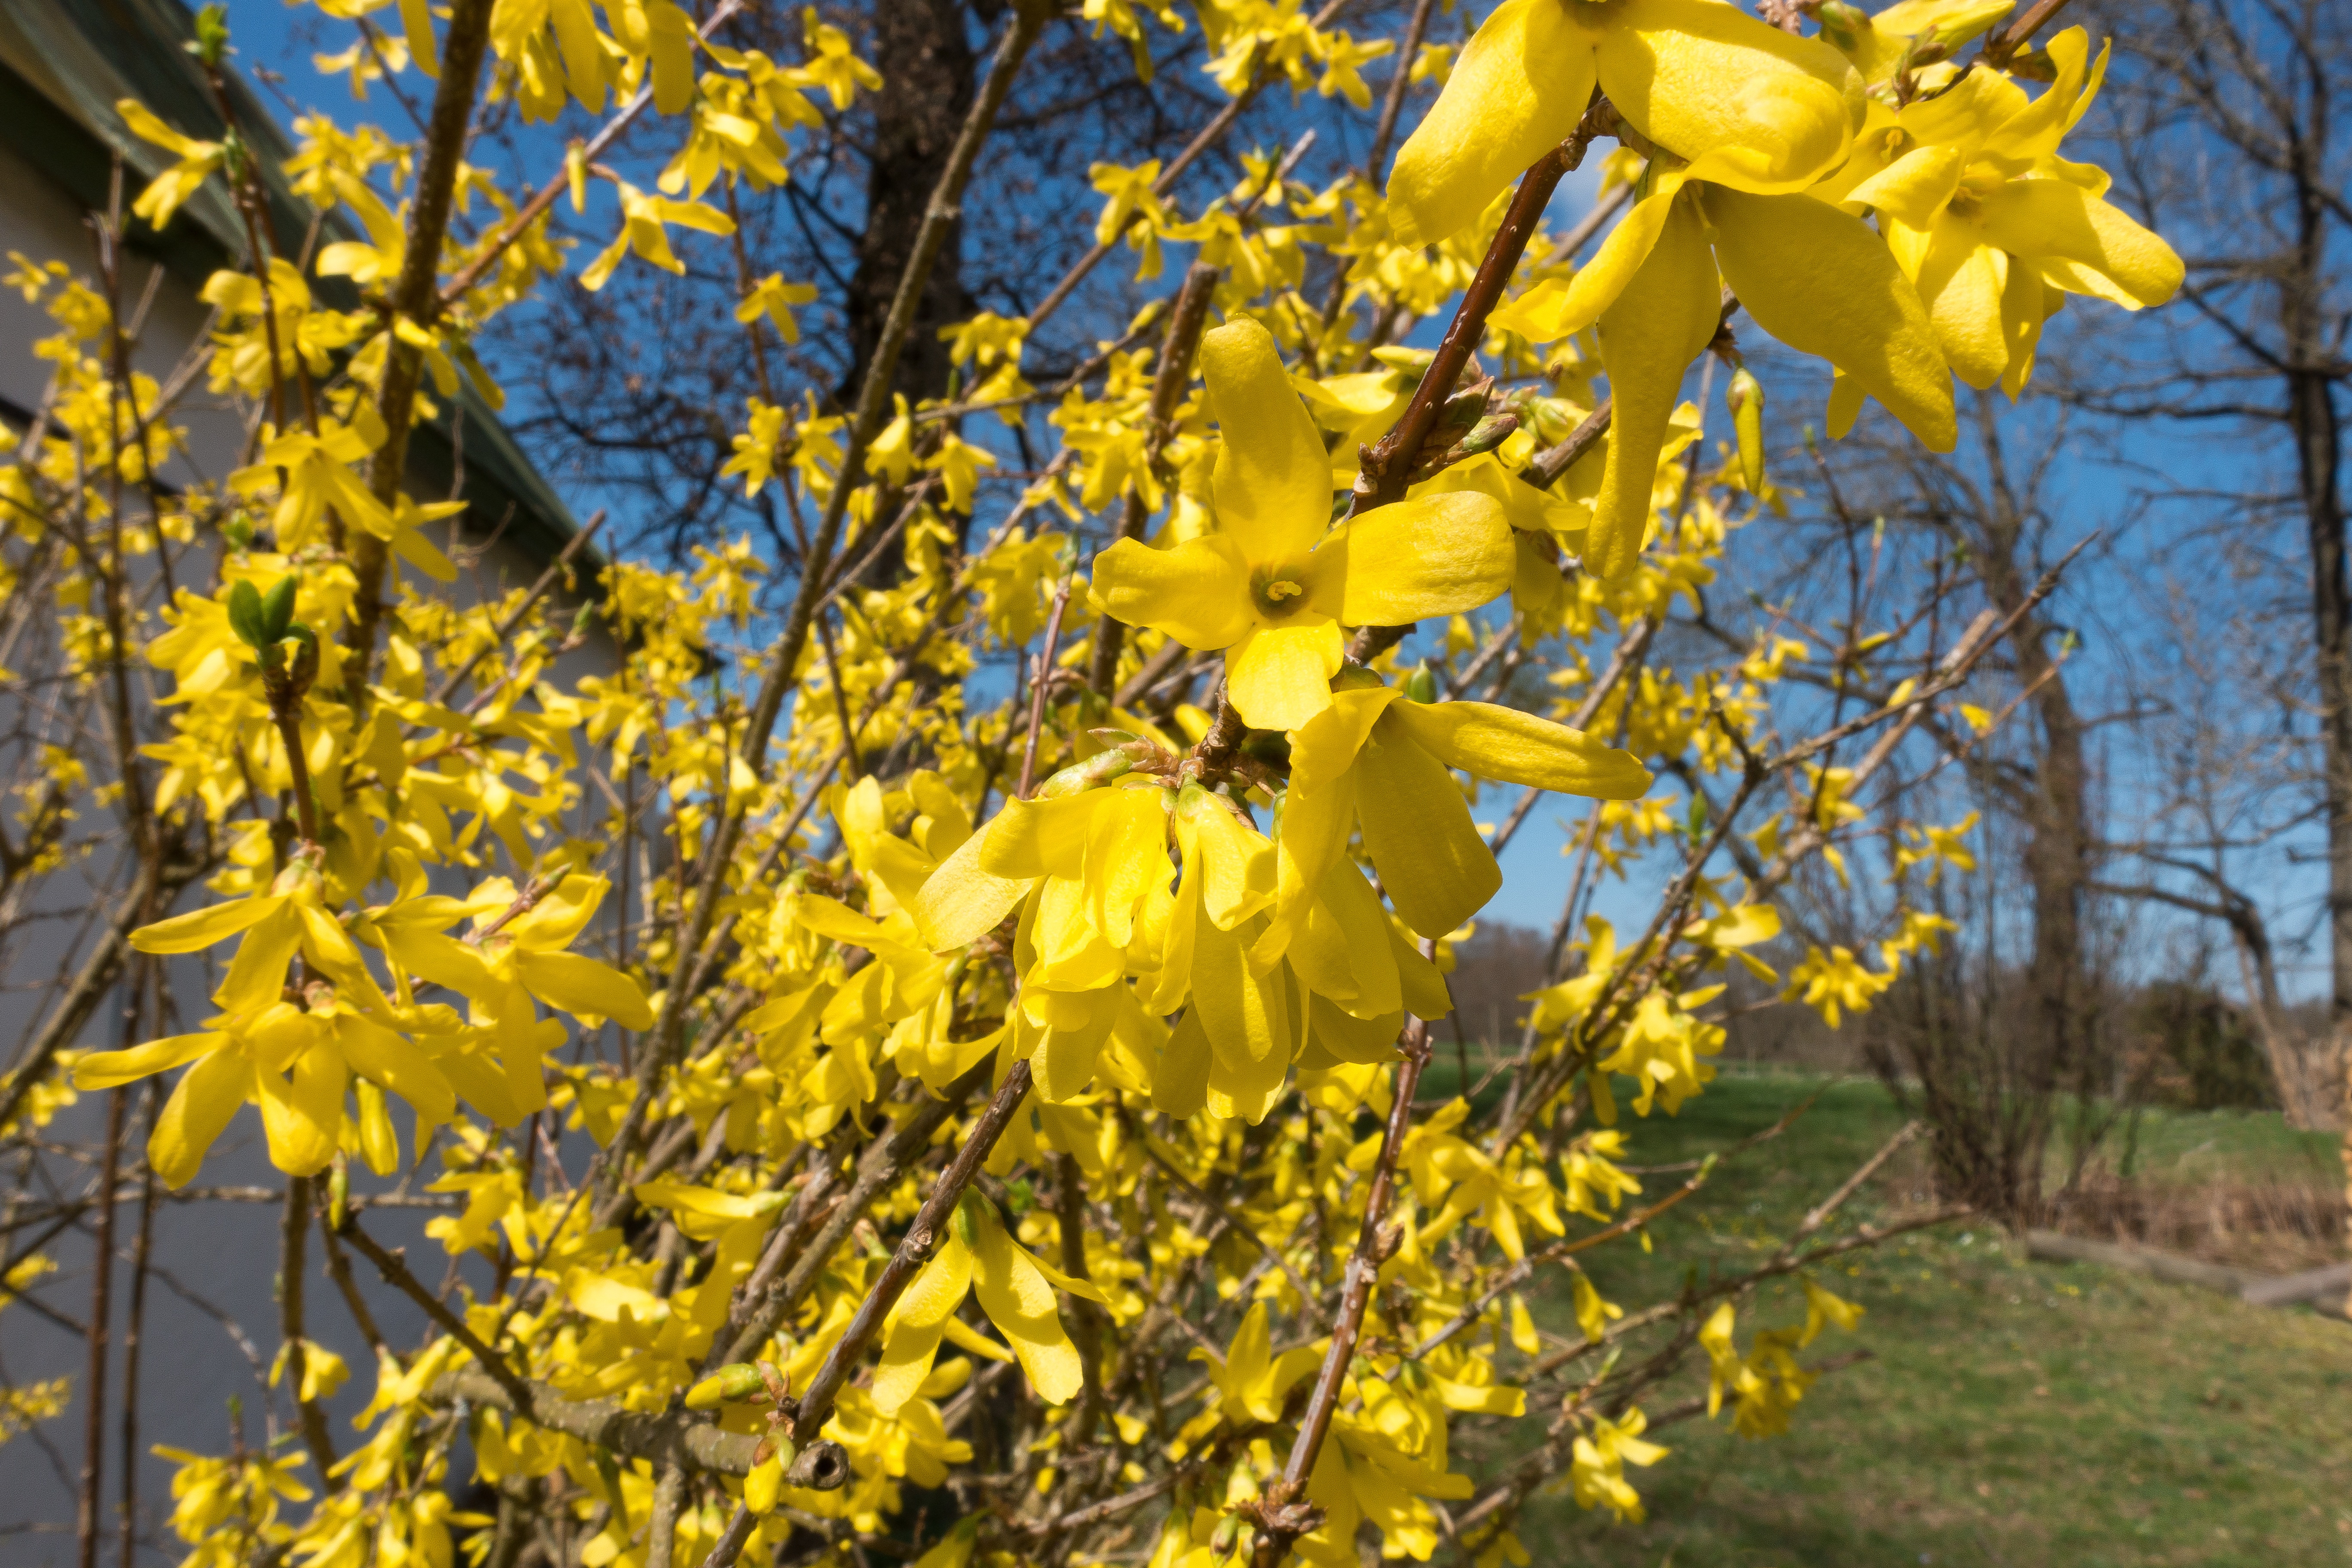
tree, blossom, plant, fruit, sunlight, leaf, flower, bloom, food, spring, produce, evergreen, autumn, yellow, garden, flora, season, rapeseed, wildflower, shrub, forsythia, flowering plant, maidenhair tree, garden forsythia, gold lilac, golden bells, forsythienbl te, lenz, woody plant, land plant